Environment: real
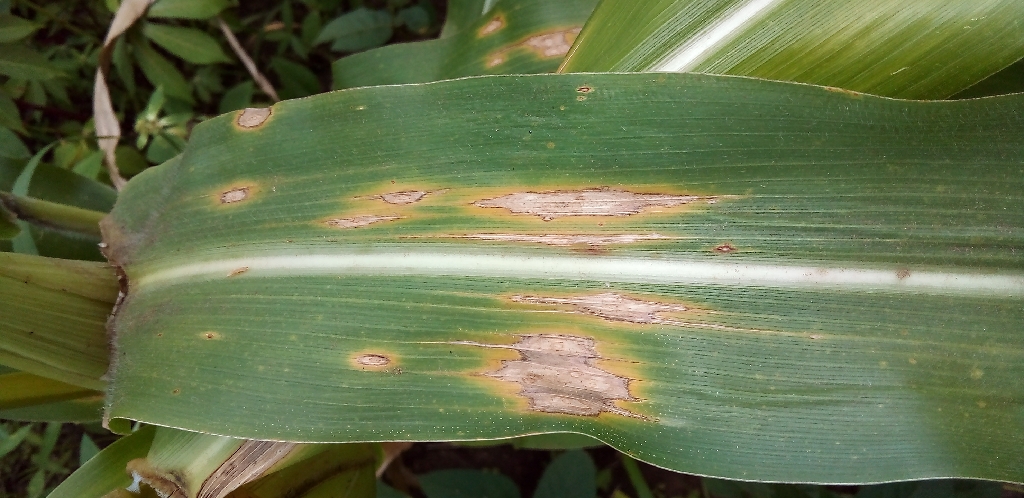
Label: northern_corn_leaf_blight